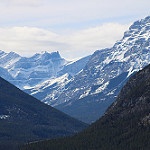
Label: mountain